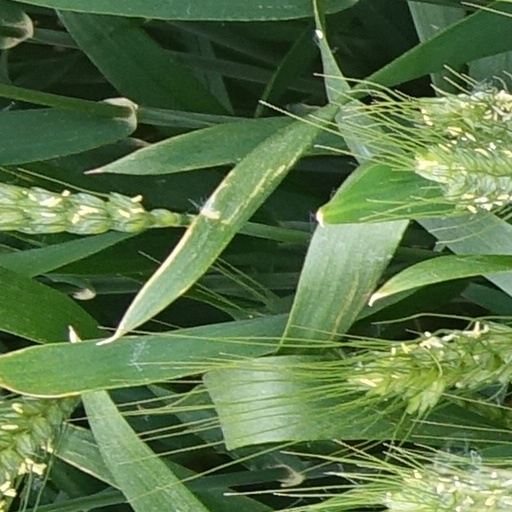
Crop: wheat